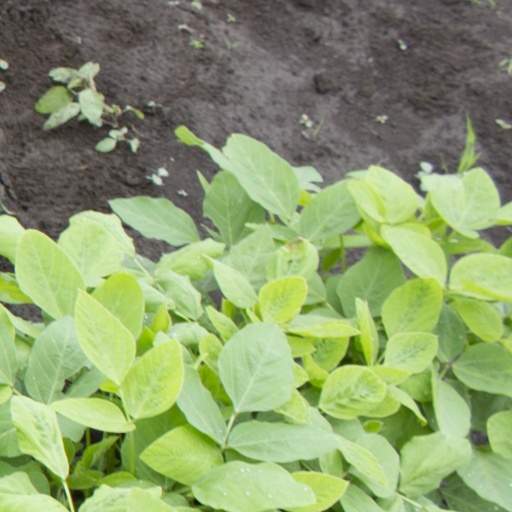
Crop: soybean